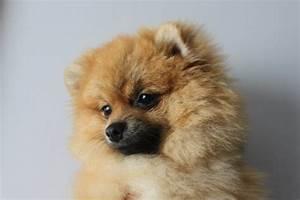
dog